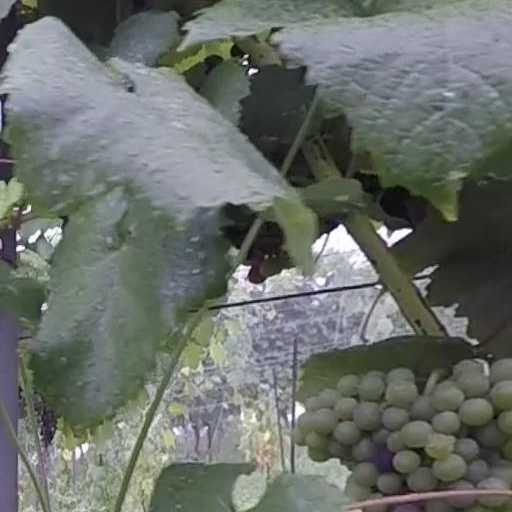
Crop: grape